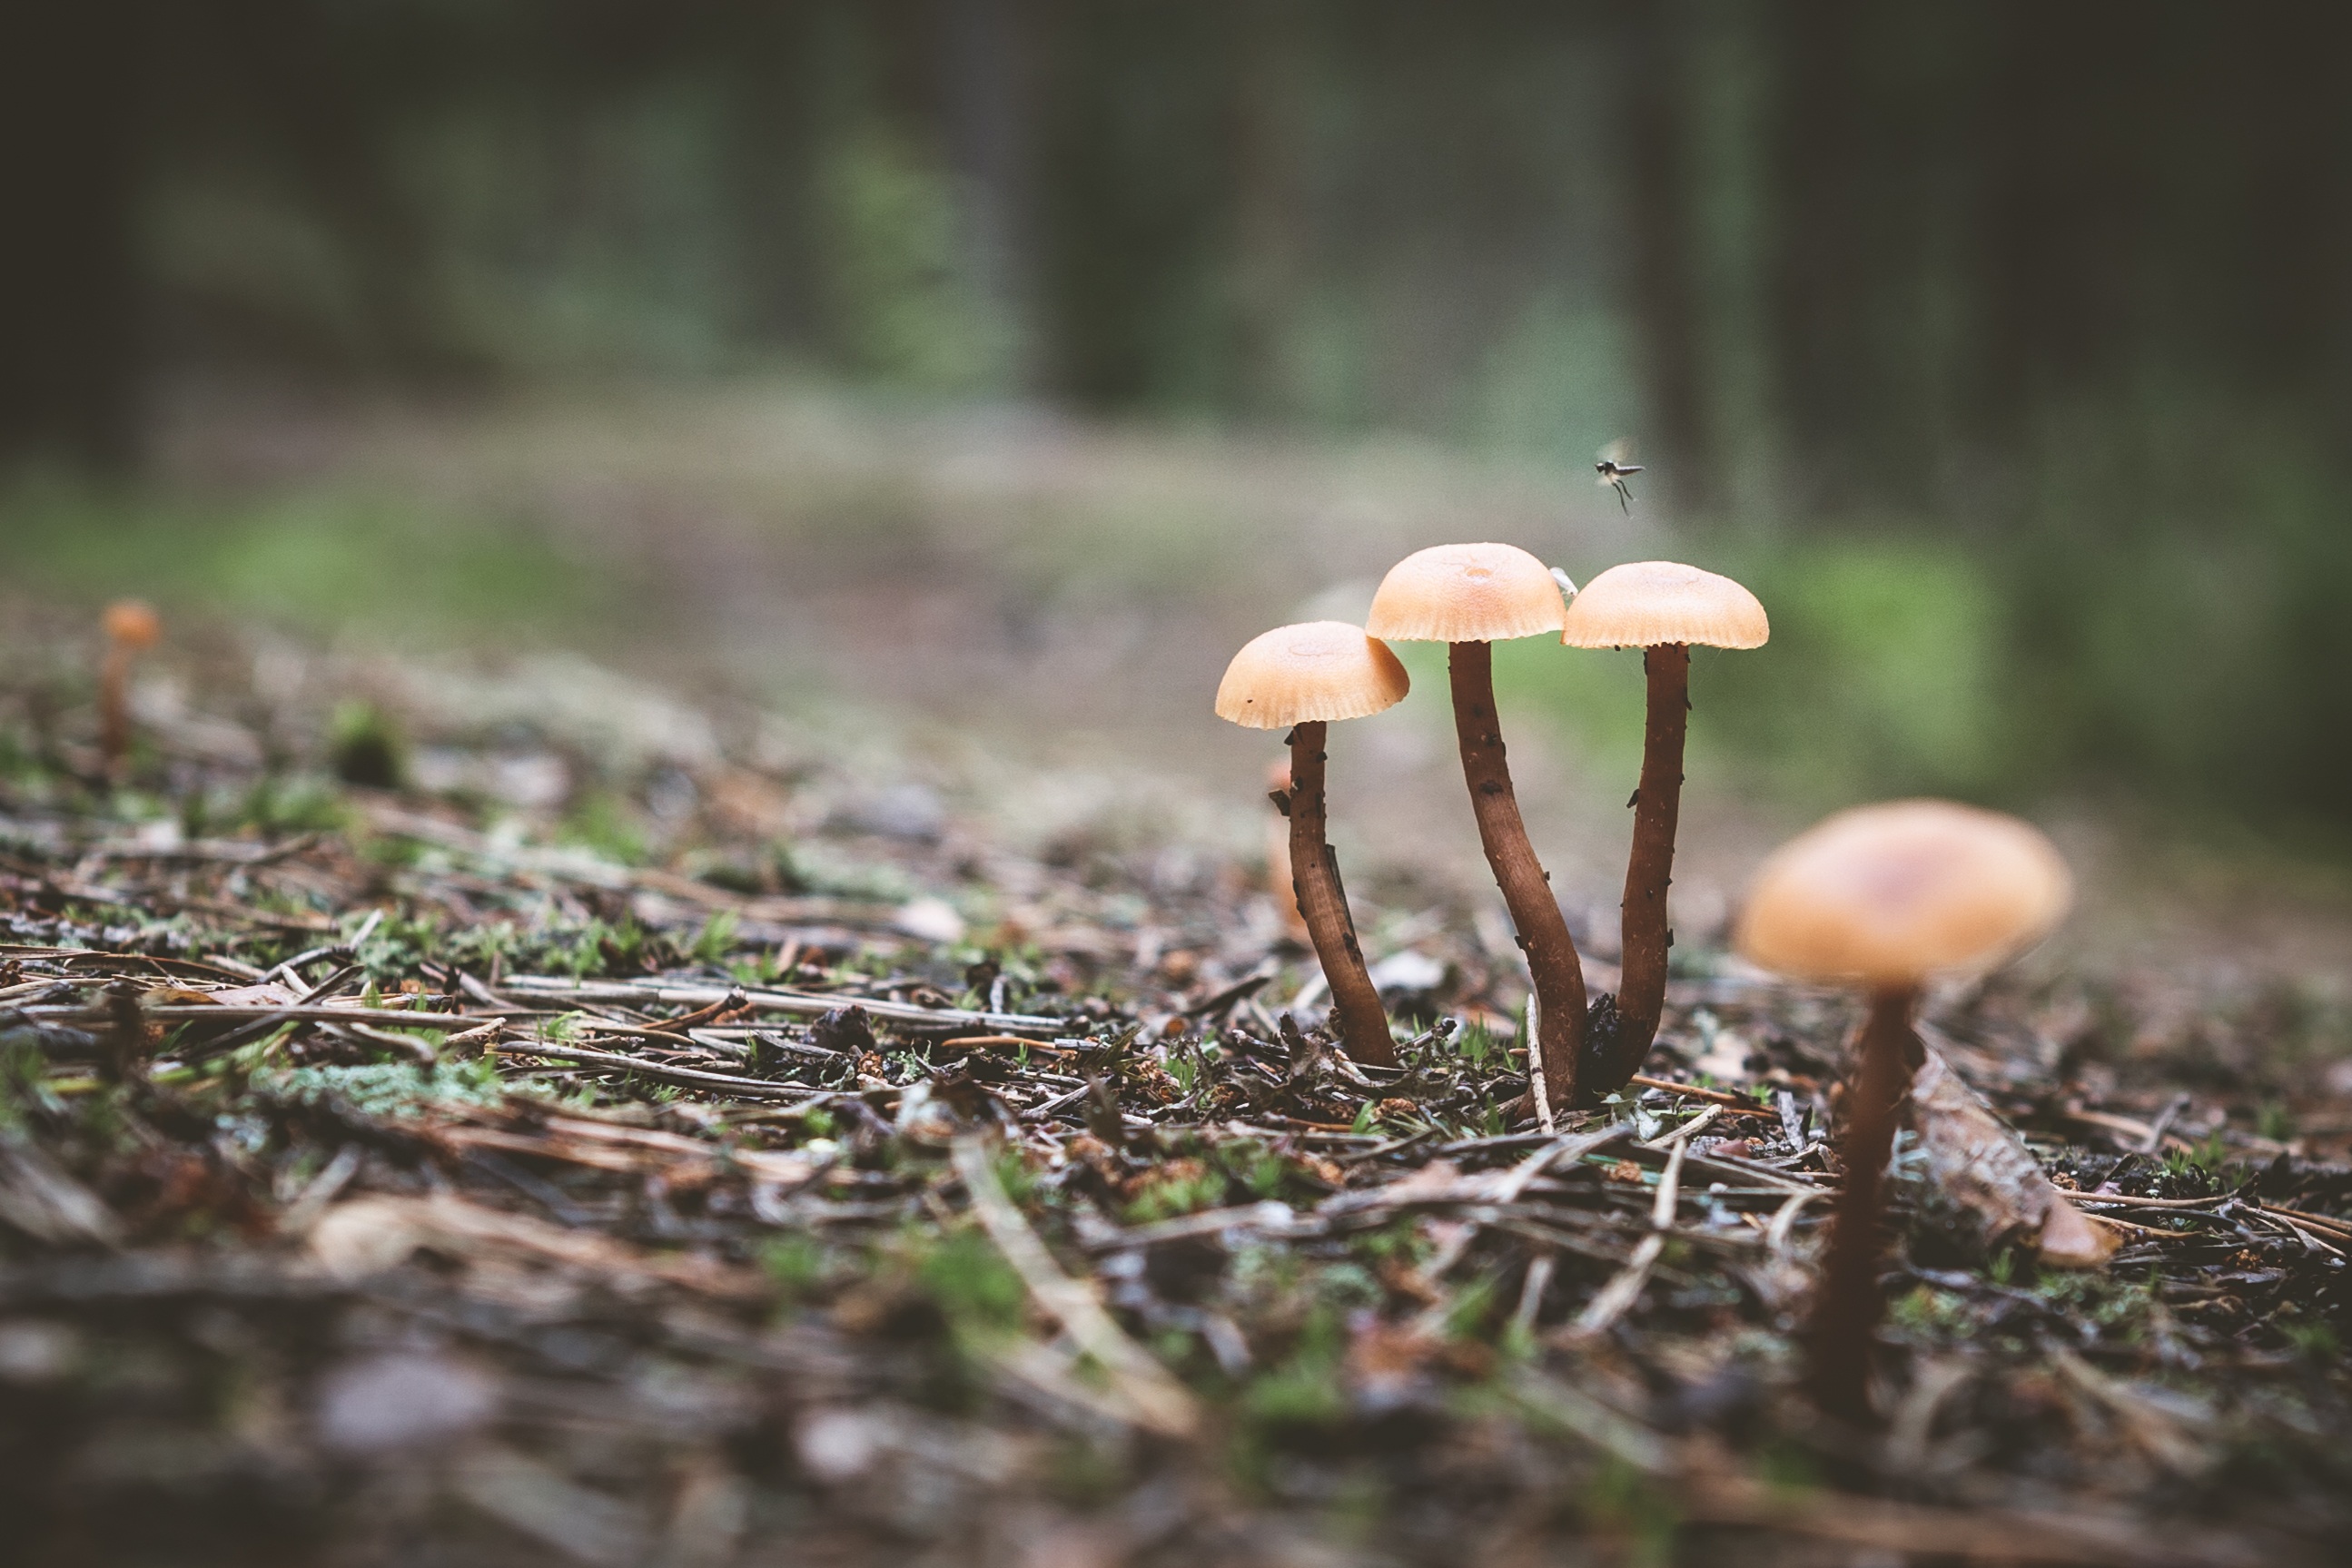
nature, forest, leaf, flower, wildlife, green, autumn, soil, botany, mushroom, flora, season, fauna, close up, fungus, woodland, habitat, macro photography, natural environment, agaricaceae